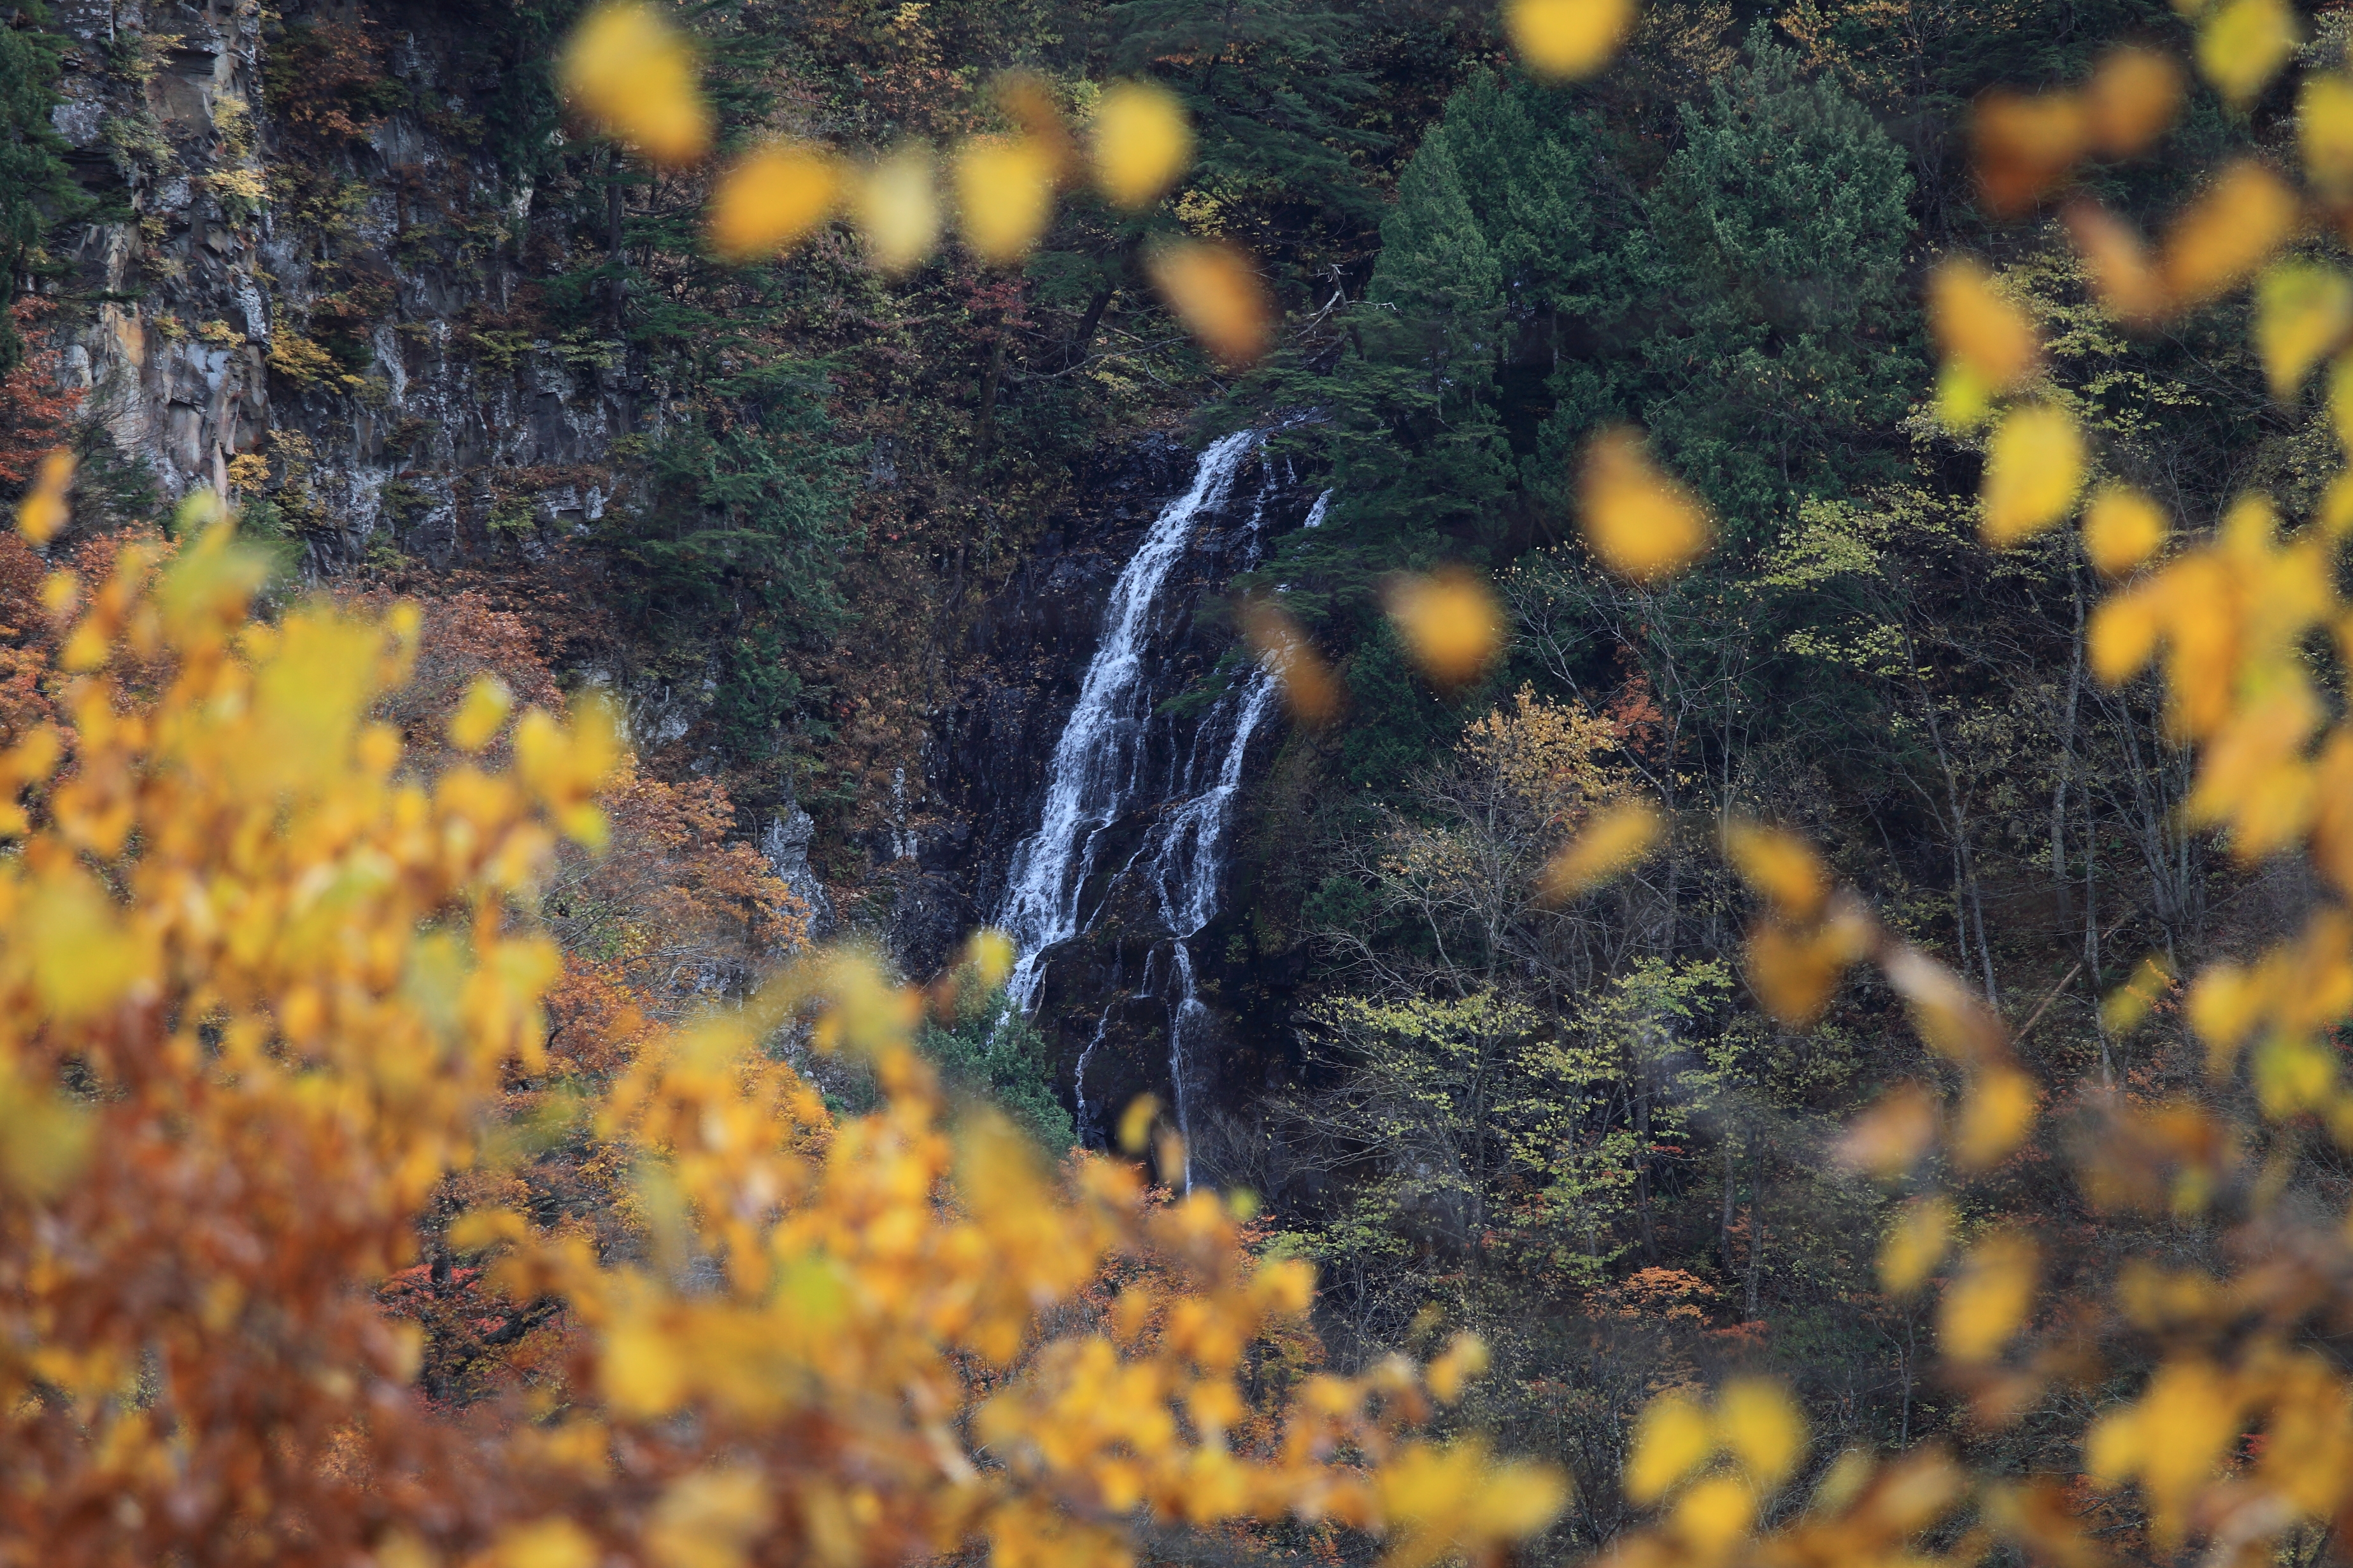
tree, nature, waterfall, plant, sunlight, leaf, flower, wildlife, high, autumn, yellow, flora, season, fauna, invertebrate, close up, cool image, 5d, hires, markii, hi, res, resolution, macro photography